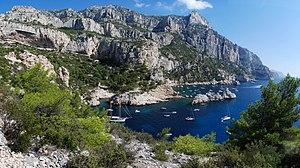
récompense après 3 heures de marche, et quelques bains.